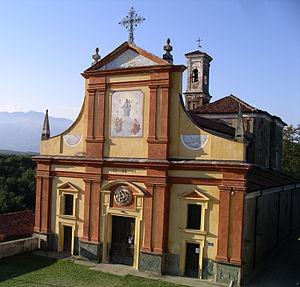
Magnano est une commune italienne de moins de 1 000 habitants, située dans la province de Biella, dans la région Piémont, dans le nord-ouest de l'Italie.